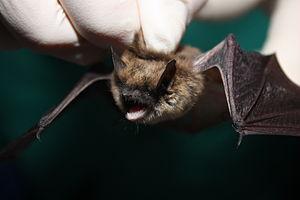
Le Vespertilion pygmée de l'Est, aussi nommé Vespertilion de Leib ou Chauve-souris pygmée est un mammifère de la famille des vespertilionidés vivant principalement dans l'est de l'Amérique du Nord, aux États-Unis et au Canada.